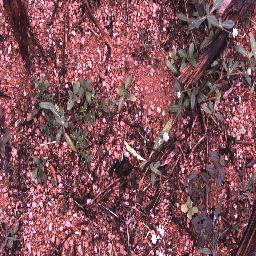
Label: negative